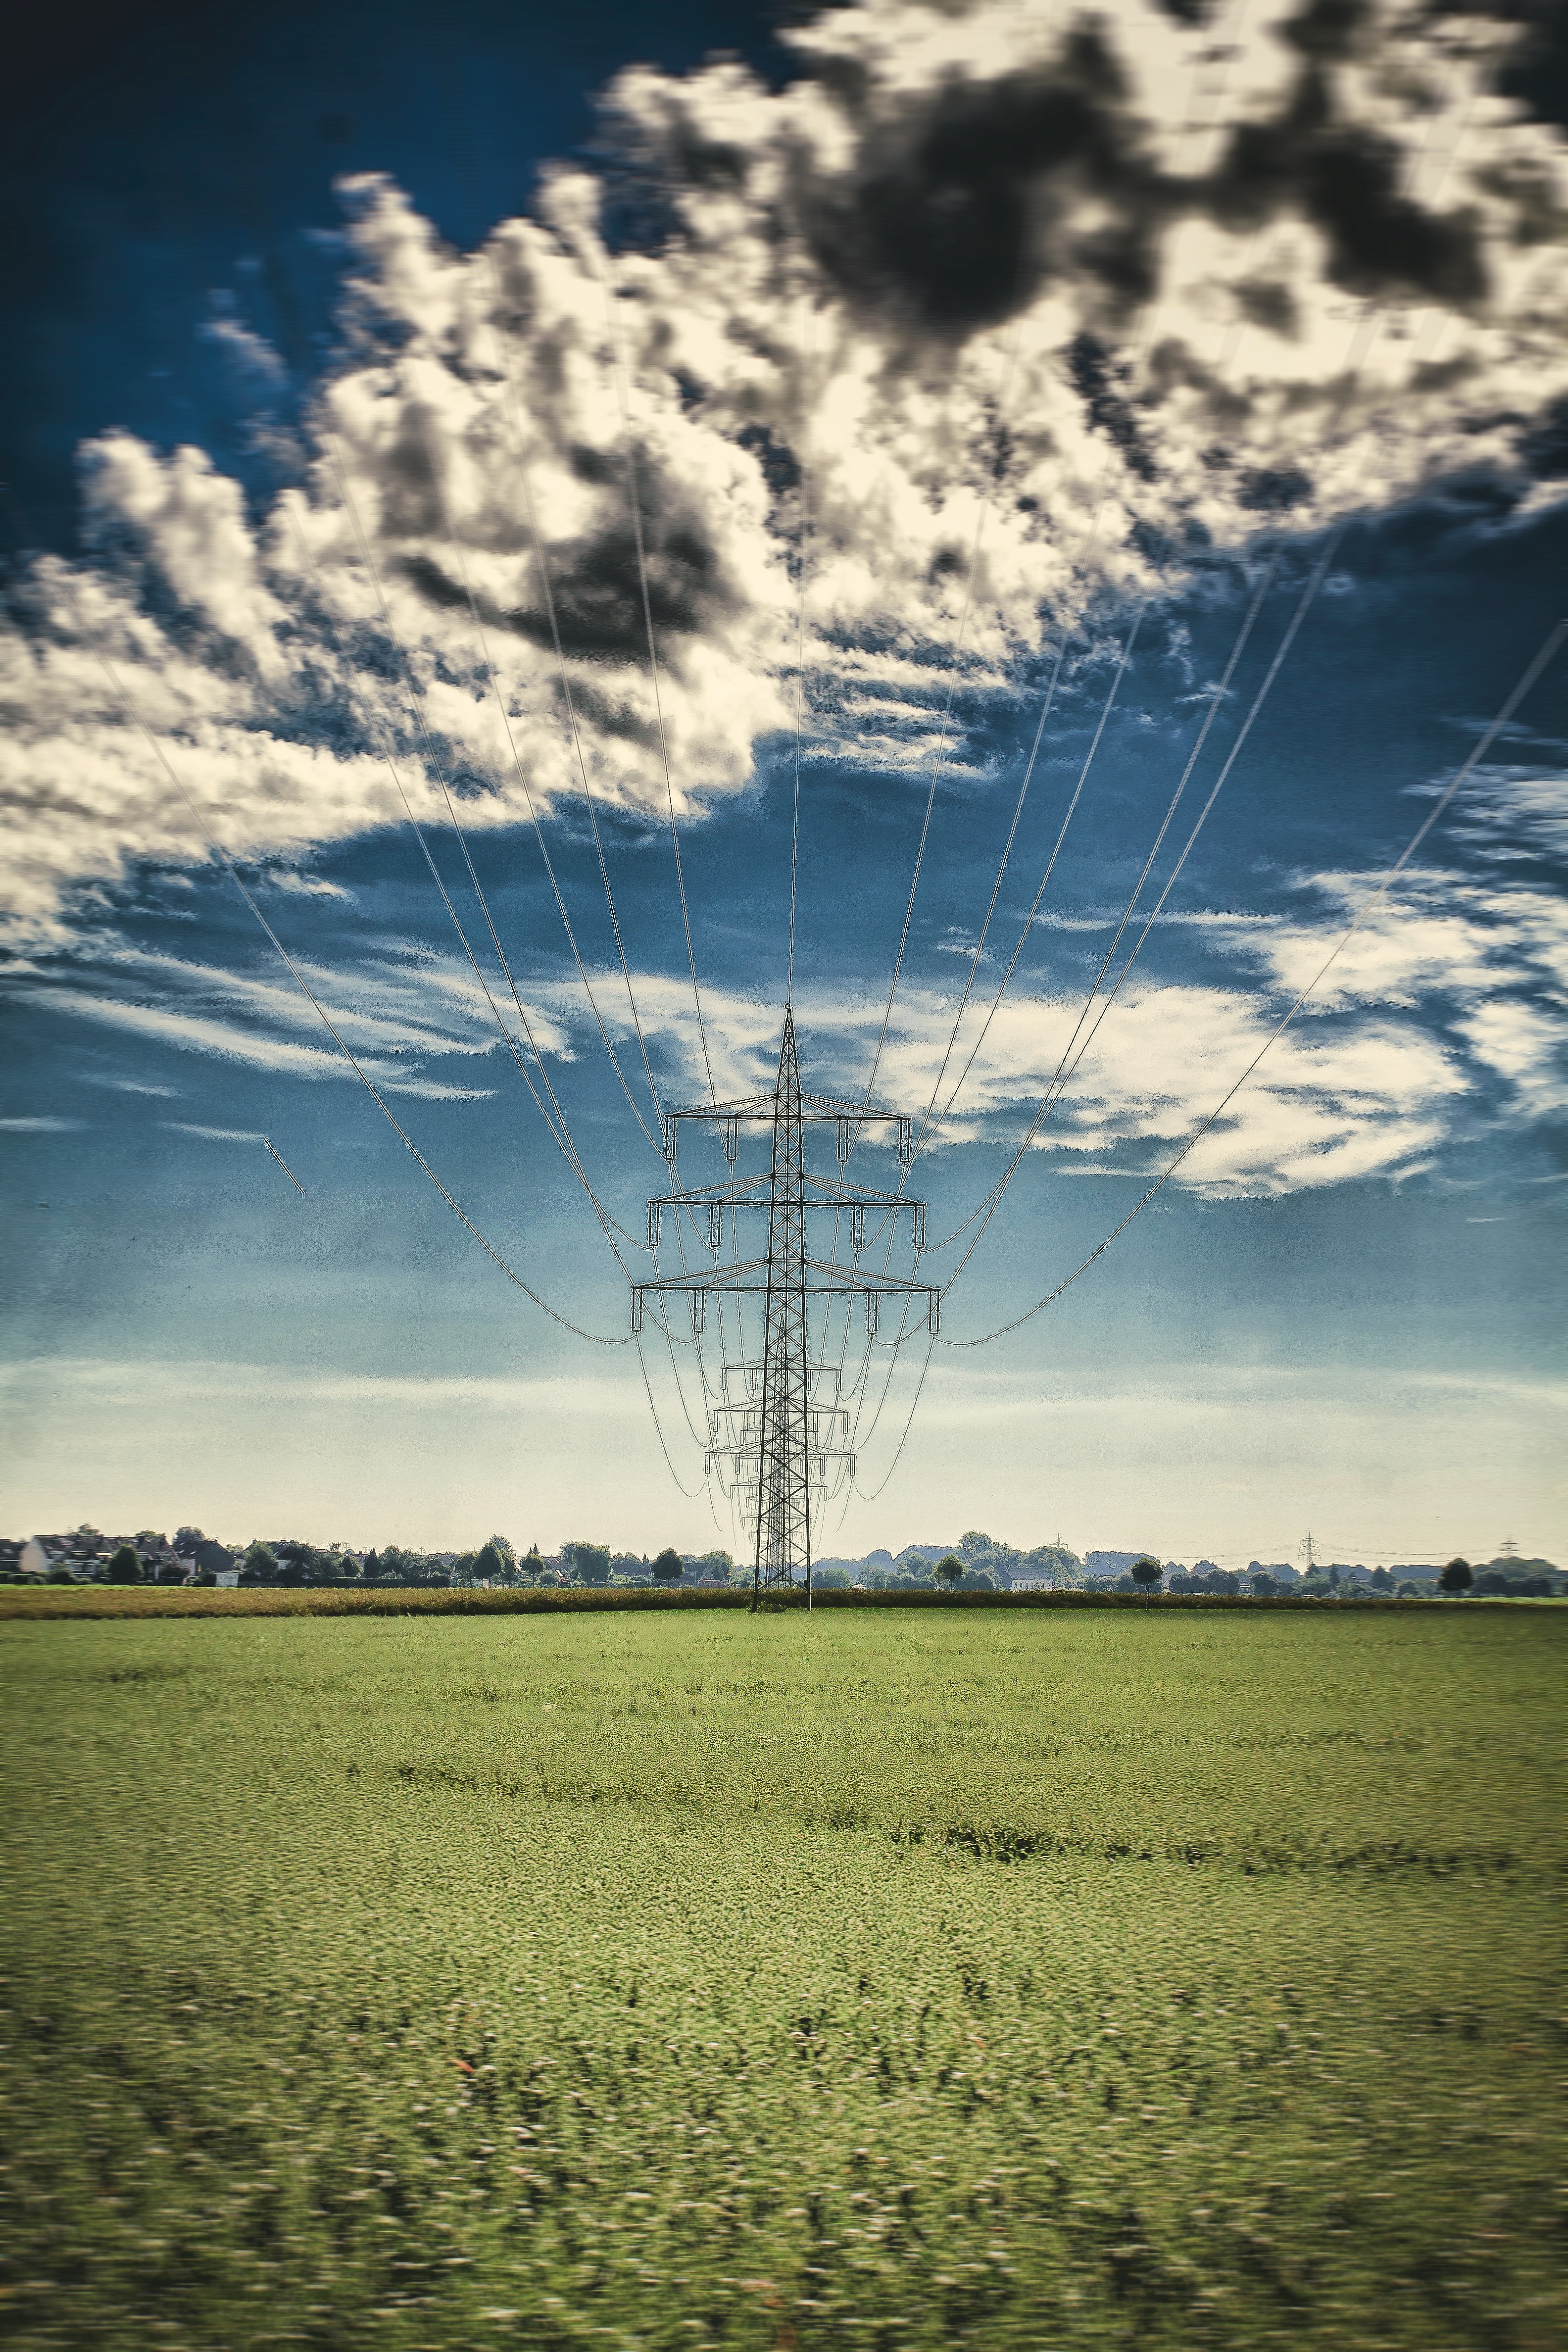
landscape, nature, grass, horizon, light, cloud, sky, sunset, field, prairie, sunlight, wind, cable, steel, line, reflection, power line, mast, electricity, agriculture, plain, energy, high voltage, current, pylon, lines, risk, elektrik, backup, voltage, strommast, power poles, power supply, landline, rural area, transmission tower, meteorological phenomenon, power consumption, elktrizitaet, grass family, overhead power line